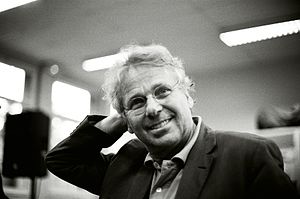
Daniel Cohn-Bendit
Cohn-Bendit ved et møde hos det franske parti Les Verts i 2005.
Daniel Marc Cohn-Bendit er en tysk politiker, der frem til sommeren 2014 var medlem af Europa-Parlamentet for Bündnis 90/Die Grünen og den ene af to præsidenter for den grønne gruppe, European Greens–European Free Alliance.